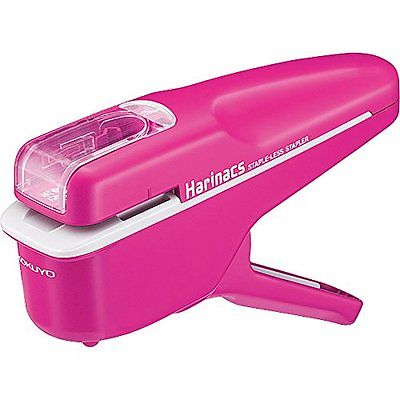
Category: stapler